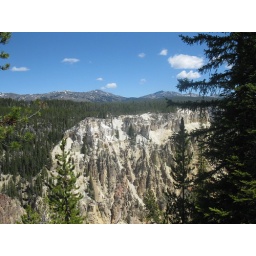
and undissected landscape in the background. The canyon walls are hydrothermally altered rhyolites.